Botryllus schlosseri

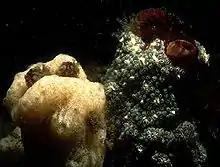
Tunicate colonies of "Didemnum" (left) and "Botryllus schlosseri" (right) overgrowing individuals of the tunicate "Styela clava"

"Botryllus schlosseri" is used as a model organism. Clones have been maintained in continuous laboratory culture for several decades, with new adults developing from buds that form from the body wall of existing adults. Under typical culture conditions, asexual reproduction occurs on an approximately two week cycle, during which a new bud will grow and begin to actively feed, while the adult it emerged from regresses and is eventually re-absorbed.